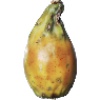
Label: Cactus fruit 1